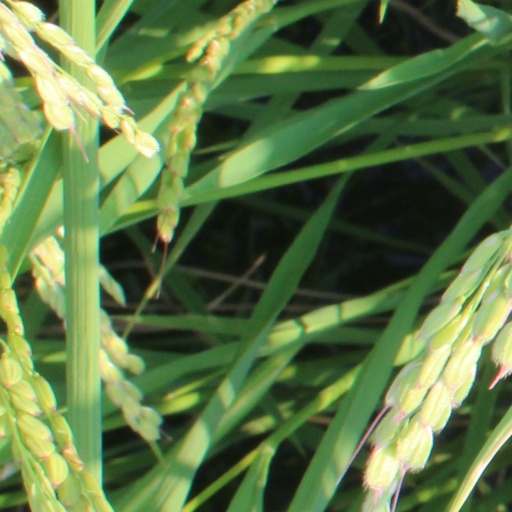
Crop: rice